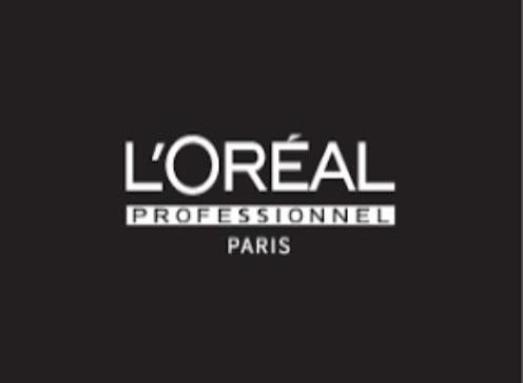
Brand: loreal
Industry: Necessities